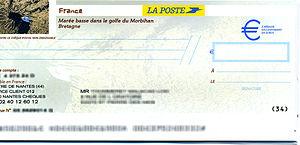
Un anglicisme est un emprunt fait à la langue anglaise par une autre langue. L'anglicisme naît soit de l'adoption d'un mot anglais par suite d'un défaut de traduction, même si un terme équivalent existe dans la langue du locuteur, soit d'une mauvaise traduction, comme le mot-à-mot.